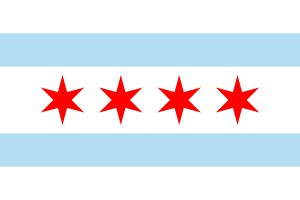
Den store brand i Chicago / Efterdønningerne
Chicagos byflag. Den anden stjerne markerer branden.[16]
Den store brand i Chicago var en brand i 1871, som startede søndag aften 8. oktober, og vedvarede indtil tidligt tirsdag 10. oktober. Flere hundrede omkom, og branden ødelagde et område på 9 km² i Chicago, Illinois. Selvom branden var en af de største amerikanske katastrofer i det 19. århundrede, forvandlede genopbygningen Chicago til en af de mest folkerige og økonomisk betydningsfulde amerikanske storbyer.